Natacha Polony

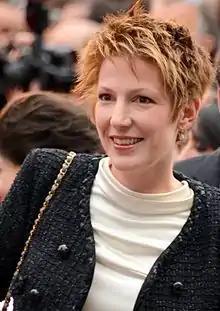
Polony at the 2015 Cannes Film Festival

Natacha Polony (born 15 April 1975) is a French journalist and essayist of Polish origin. She notably worked on the France 2 television show "On n'est pas couché", hosted by Laurent Ruquier, from 2011 until 2014. Since 2018, she has been editor-in-chief of the French newspaper "Marianne".